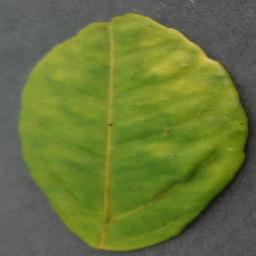
Label: Orange___Haunglongbing_(Citrus_greening)